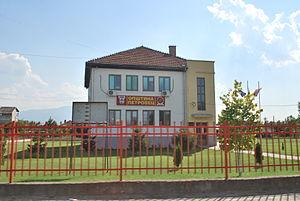
Petrovets est une municipalité du nord de la République de Macédoine. Elle comptait 8 255 habitants en 2002 et fait 201,93 km². Elle est proche de l'aéroport international Alexandre-le-Grand qui dessert la ville de Skopje, le plus grand du pays, qui se trouve sur le territoire de la municipalité d'Ilinden au nord-ouest. La municipalité compte de fortes minorités albanaise et bosniaque.